Hungarians in Slovakia

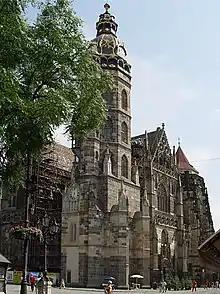
St. Elisabeth Cathedral in Košice (dedicated to Elisabeth of Hungary), where the Hungarian national hero Francis II Rákóczi is buried with his family

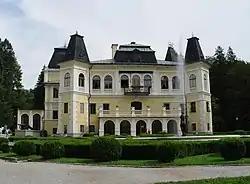
Betliar – Andrássy Castle

The Hungarian minority participated in a press boom in Czechoslovakia between wars. Before the creation of Czechoslovakia, 220 periodicals were issued in the territory of Slovakia, 38 of them in Slovak. During the interwar period, the number of Slovak and Czech periodicals in Slovakia increased to more than 1,050, while the number of periodicals in minority languages (mostly Hungarian) increased almost to 640 (only a small portion of these were published through the entire interwar period).